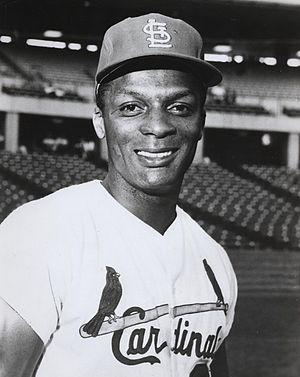
Curt Flood est un joueur étoile américain de baseball ayant évolué au poste de voltigeur de centre pour les Cardinals de Saint-Louis entre 1958 et 1969.
Le Gant doré est un prix décerné annuellement depuis 1957 aux joueurs des Ligues majeures de baseball qui ont démontré les meilleures qualités défensives.